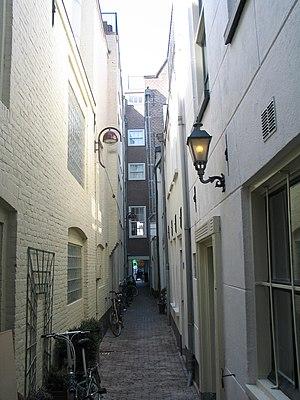
Gabriel Metsu, né à Leyde en janvier 1629 et enterré à Amsterdam, le 24 octobre 1667, est un peintre néerlandais du siècle d’or. Il est l’auteur de quelques tableaux à thème biblique et de nombreuses scènes de genre, dont certaines peuvent être également regardées comme des portraits. Il fait partie des « peintres de la manière fine », dont le chef de file est Gérard Dou.